Rail transport in Afghanistan

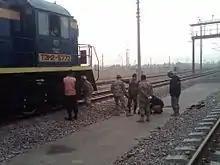
Afghan Border Force inspecting a locomotive at Hairatan, Afghanistan (2011)

Afghanistan has four railway lines in the north and northwest of the country. The first is between Mazar-i-Sharif and Hairatan in Balkh Province, which then connects with Uzbek Railways of Uzbekistan (opened 2011). The second links Torghundi in Herat Province with Turkmen Railways of Turkmenistan (opened 1960). The third is between Turkmenistan and Aqina in Faryab Province of Afghanistan (opened in 2016), which extends south to the city of Andkhoy. The country currently lacks a passenger rail service, but a new rail link from Herat in Afghanistan to Khaf in Iran for both cargo and passengers is under construction. Passenger service is also proposed in Hairatan – Mazar-i-Sharif section and Mazar-i-Sharif – Aqina section.